The Unending Game

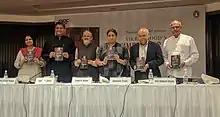
The book launch of "The Unending Game", at India International Center on 13 August 2018. Apart from Vikram Sood, also seen in the picture are Smriti Irani, Baijayant Panda and Shivshankar Menon.

Vikram Sood also briefly differentiates between India's R&AW and Pakistan's ISI, saying that the main difference is in the latter's ability to form policy, including foreign policy, whereas R&AW is just a "service provider" to the policymakers. In Chapter 11, the book discusses reforms and ways that R&AW could follow for appointing personnel on the key posts. According to Sood the intelligence agencies are the "sword arm of the nation (not the government)". During an interview with "The Quint" in 2018, Sood said that the rivalry between R&AW and ISI is exaggerated.